Laomedon

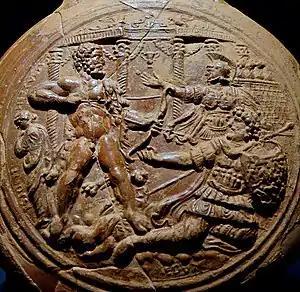
Heracles about to kill Laomedon, "terra sigillata" flask from Southern Gaul, late 1st century–early 2nd century AD

In Greek mythology, Laomedon ("Lāomédōn", "ruler of the people") was a Trojan king, son of Ilus and thus nephew of Ganymede and Assaracus.